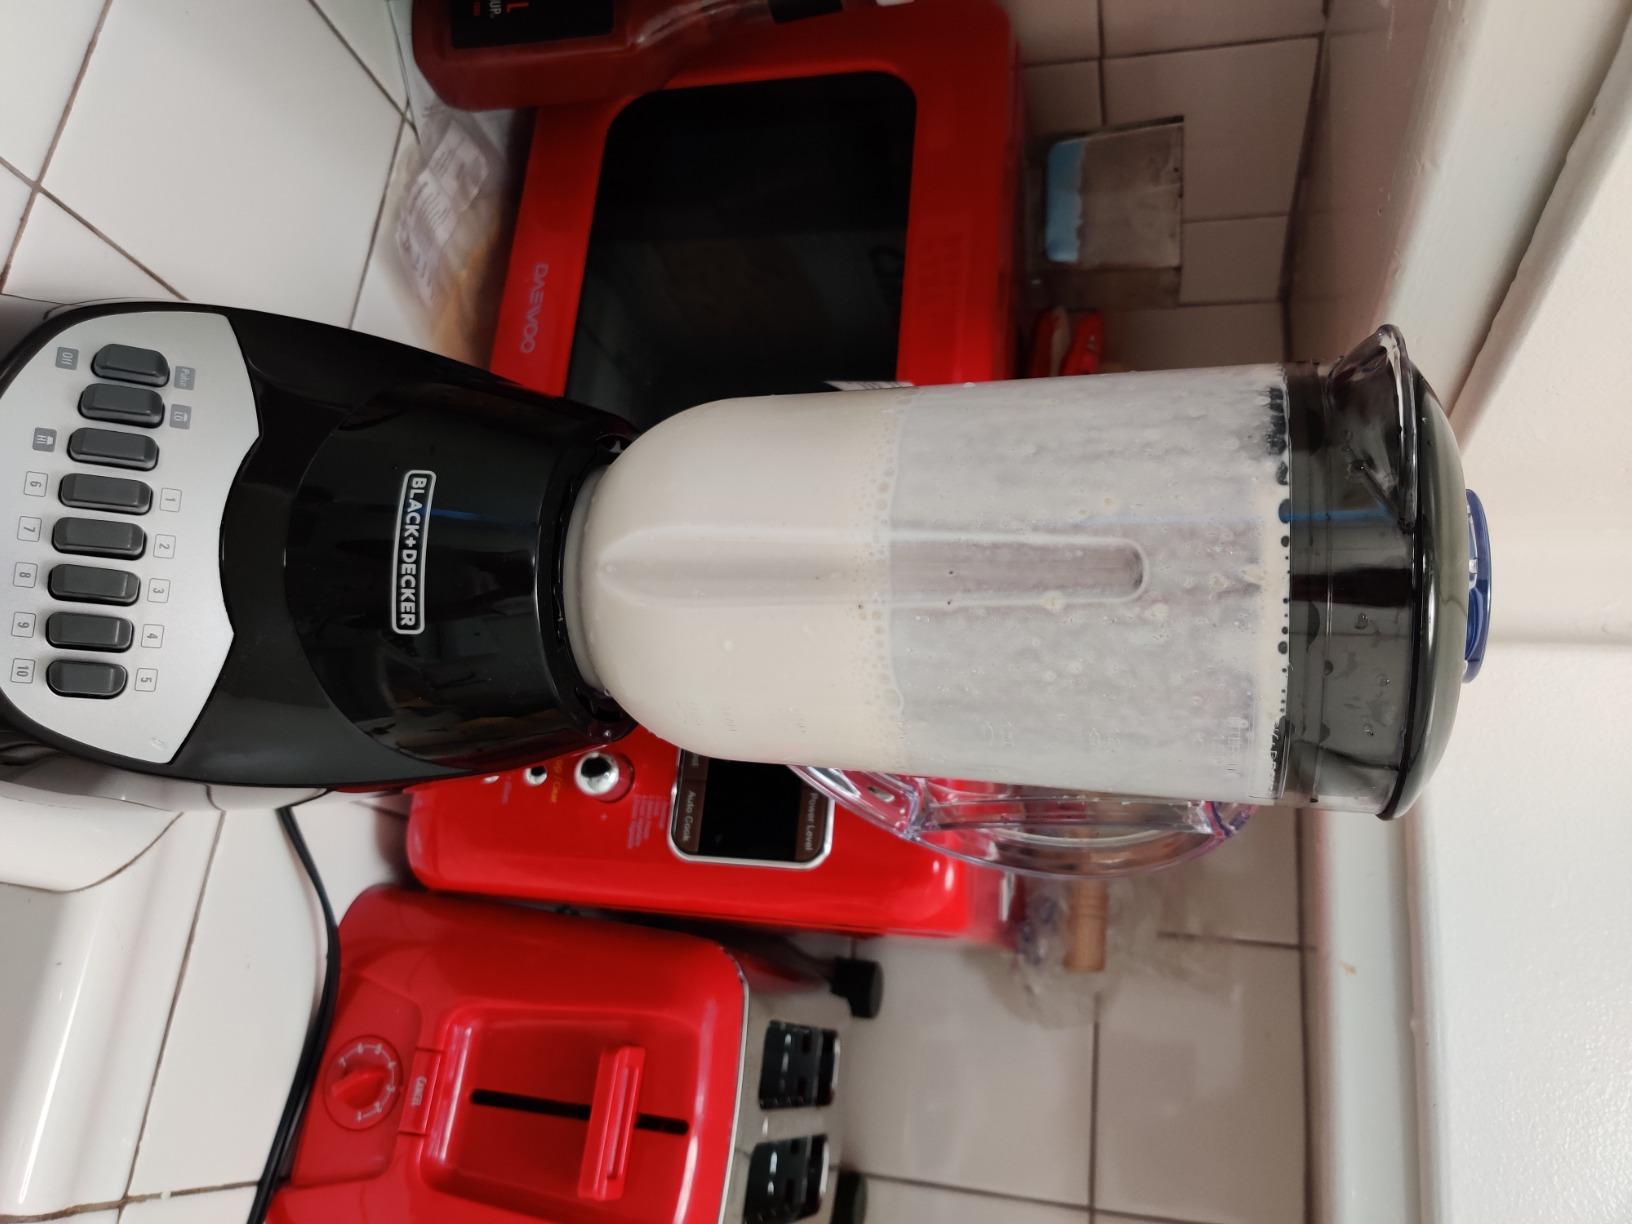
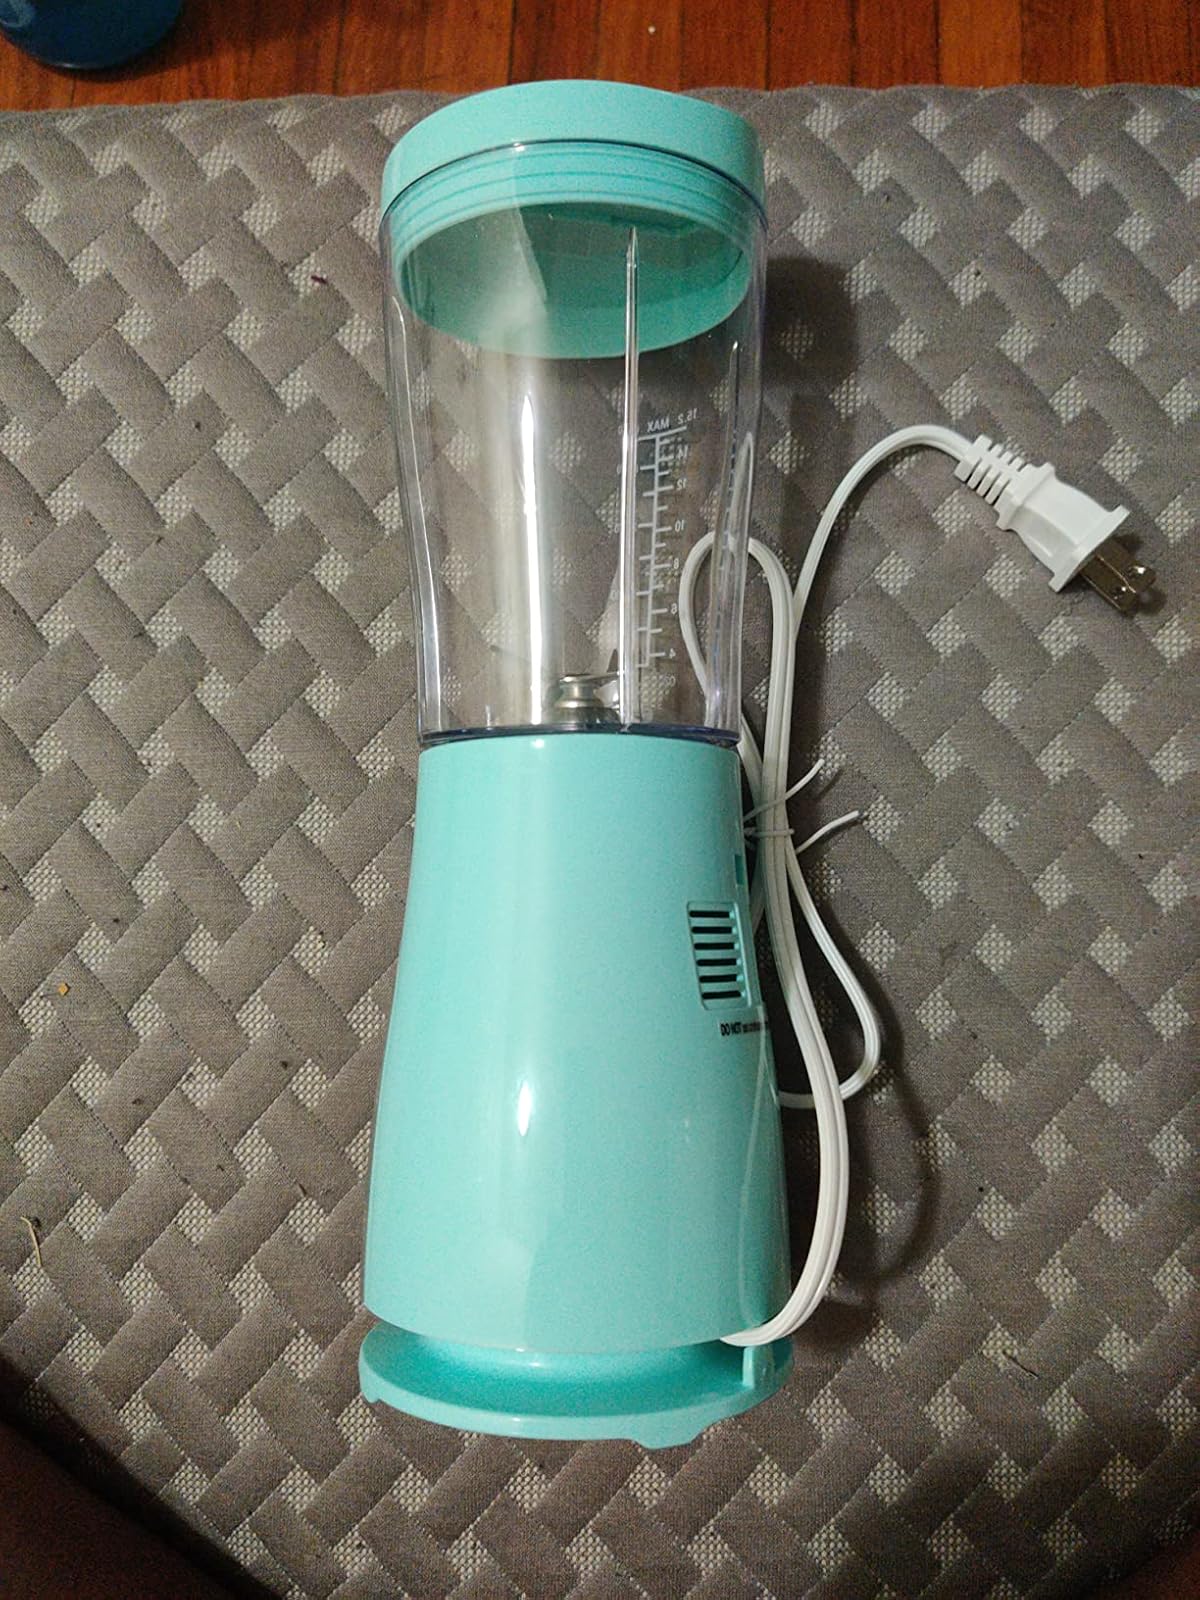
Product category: items_blender
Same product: no